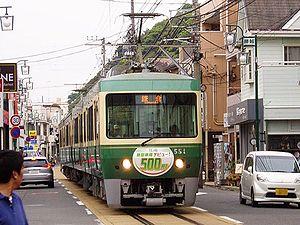
Le chemin de fer électrique d’Enoshima, souvent abrégé Enoden est un chemin de fer situé dans la préfecture de Kanagawa, au sud de l’agglomération du Grand Tōkyō. Il est exploité par la compagnie Enoshima Electric Railway Co., Ltd., qui fait partie du groupe Odakyū.